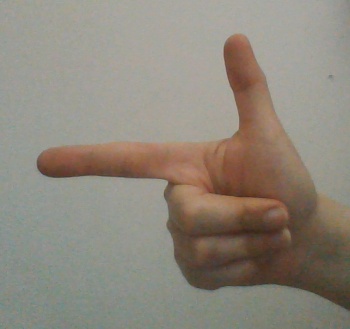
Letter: yaa